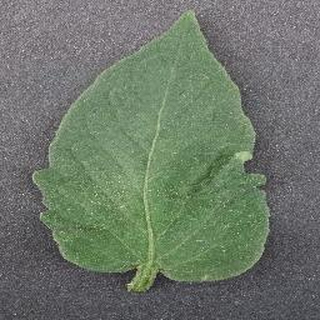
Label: healthy_tomato